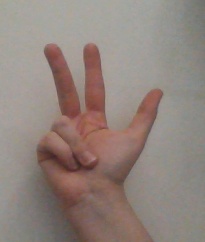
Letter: al